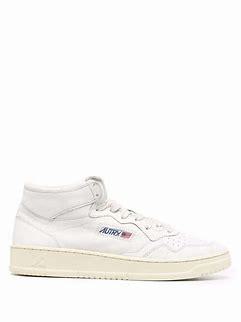
Brand: Autry
Model: Action Shoes Autry Action Medalist 1 Mid